St. Andrew's Church (Richmond, Virginia)

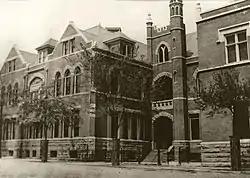
St. Andrew's School, early 1900s

St. Andrew's Church is an historic Episcopal church complex in Richmond, Virginia, United States. The complex consists of the church (1901), school (1901), parish hall (1904), Instructive Nurse Association Building (1904), and William Byrd Community House or Arents Free Library (1908). The church is a rough-faced Virginia granite, cruciform Gothic Revival style structure dominated by a 115-foot corner tower. The school and parish hall are three-story, brick buildings on a stone basements.